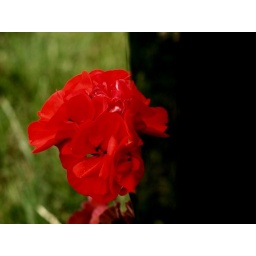
Red flowers partially reflected in a shiny black gravestone, St. Mary's church, Padbury, Buckinghamshire.